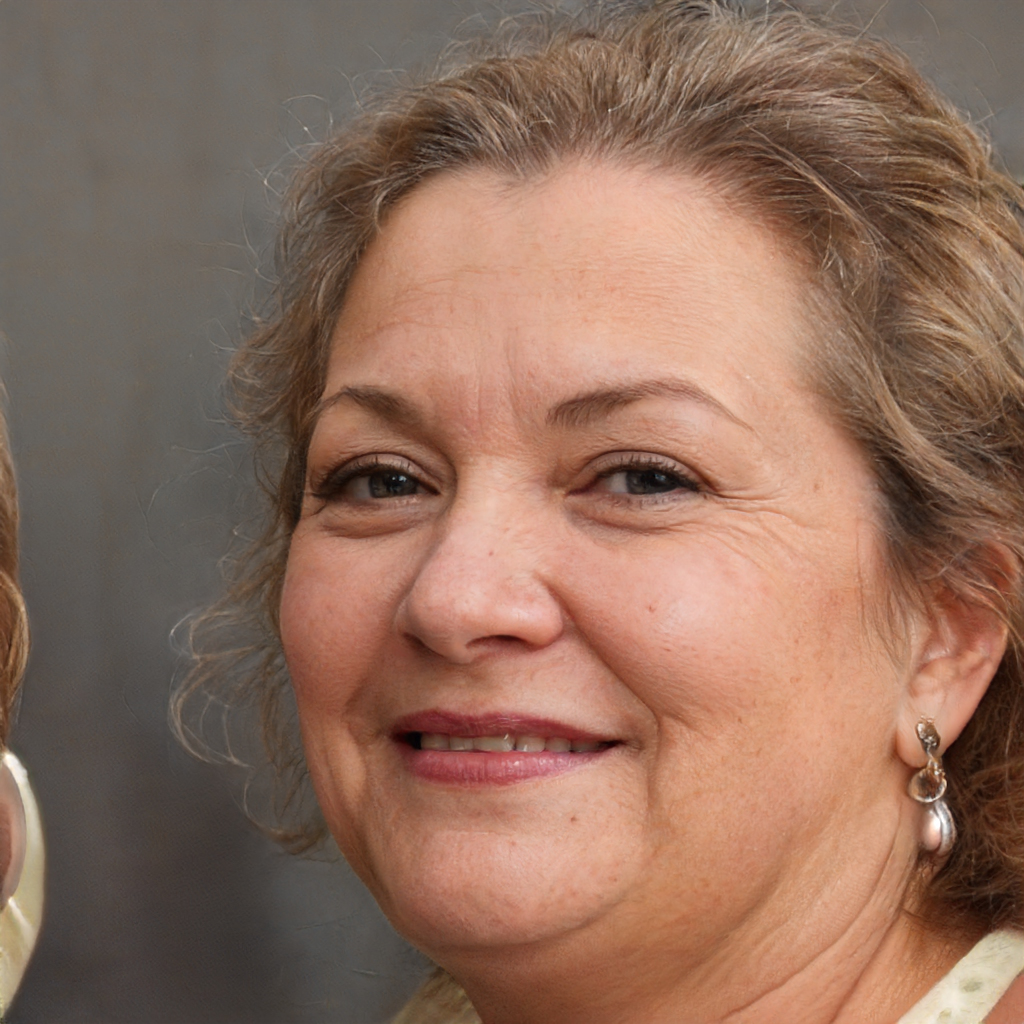
Gender: Female